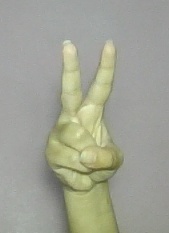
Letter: taa